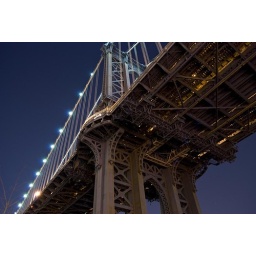
This bridge took on a brown hue while bathed in the sulfury yellow-orange streetlights in the park below.